Džemaludin Čaušević

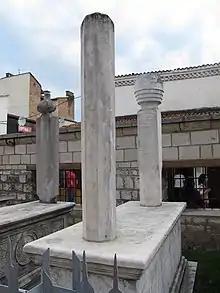
Čaušević's grave in Sarajevo

As with other Muslim reformers of his generation, Čaušević had the same objective in mind for his people, and he employed the same rhetoric and methodology: use of the printing press, allowing for women to uncover their faces, calling for educational reforms, etc. The rhetoric that he used was evocative of other reformist calls throughout the Muslim Middle East and Central Asia. He censured his fellow Muslims for having drifted into the “deep sleep” of apathy and defeatism: